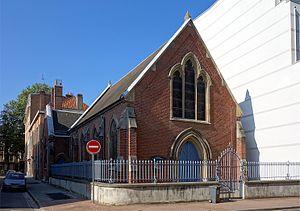
L'église anglicane de Lille.